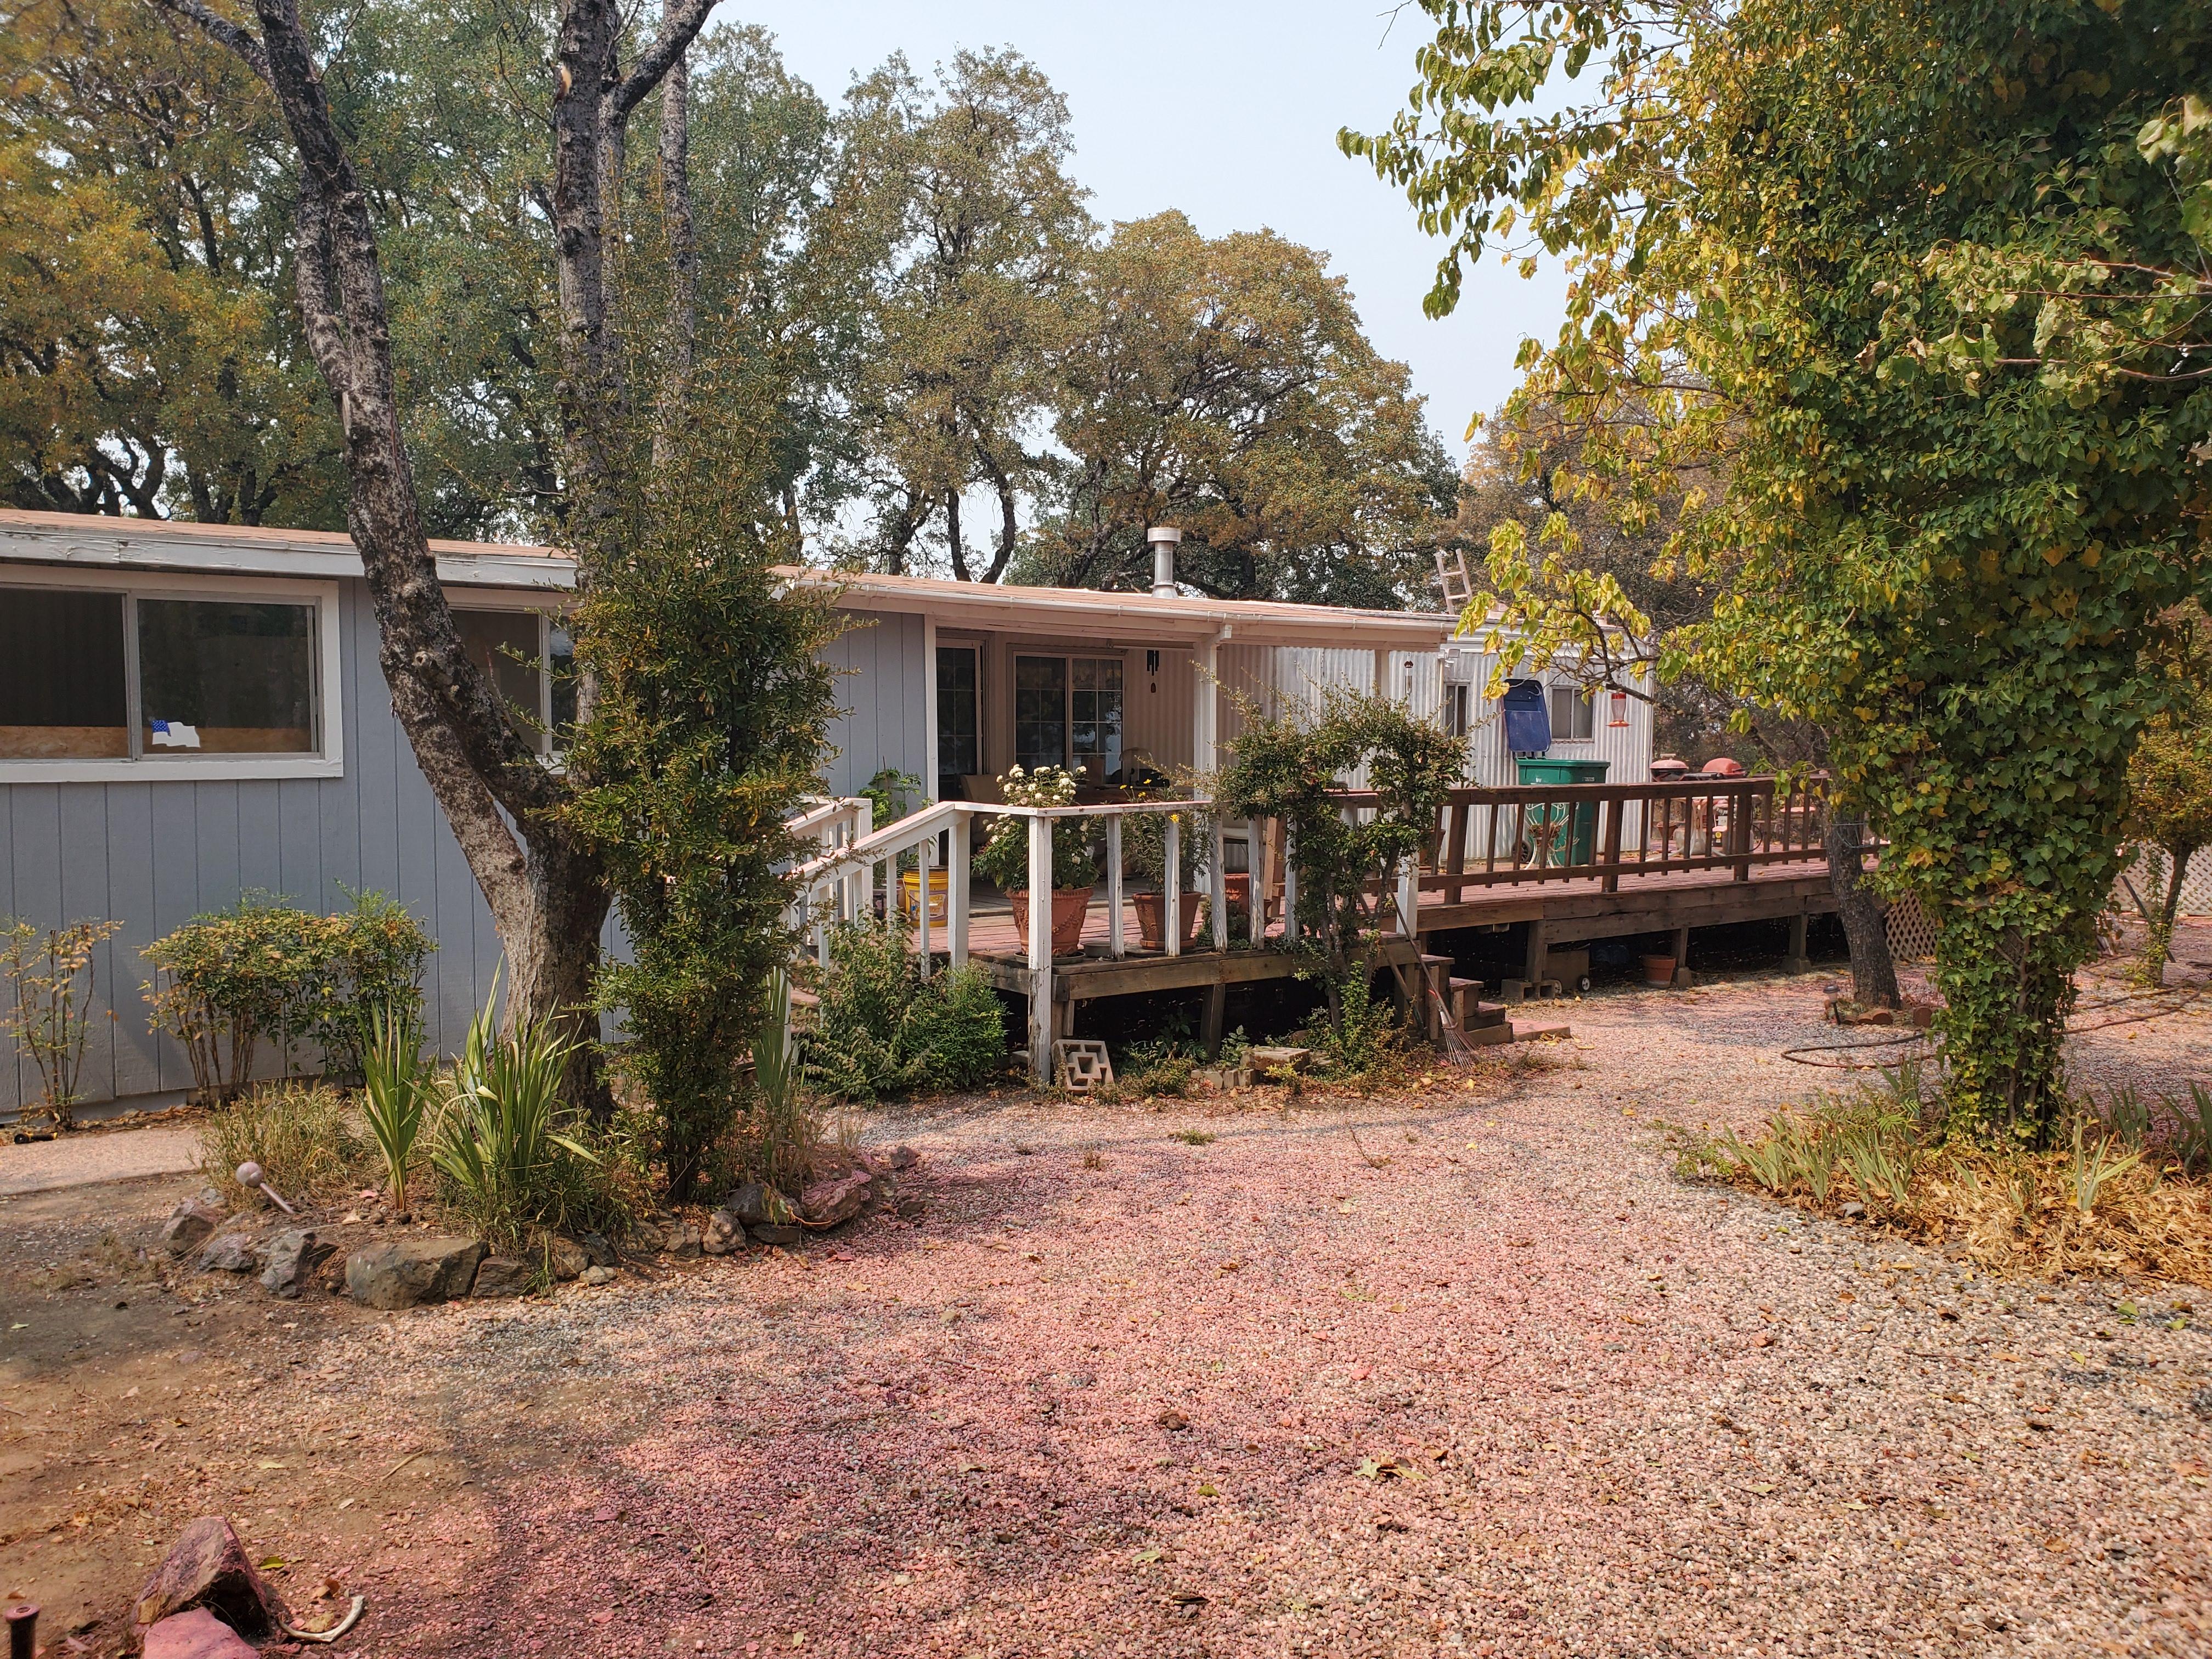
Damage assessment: no_damage